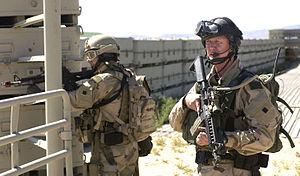
La carabine d'assaut Mk 18 Mod. 0 est une variante plus compacte du Colt M4 en service dans l'US Navy depuis les années 2000. Elle est aussi connue comme CQBR pour Close Quarter Battle Riflesoit Carabine de combat rapproché en français. Son équivalent dans la gamme de Colt Canada est la Carabine C8 CQB.